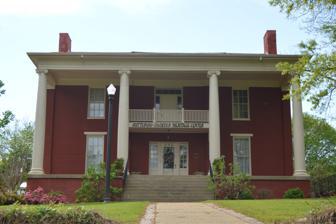
Building: Brown–Proctor House
Country: United States of America
Year built: 1881
Historic house in Alabama, United States United States historic place Brown–Proctor House U.S. National Register of Historic Places Alabama Register of Landmarks and Heritage The house in April 2014 Show map of Alabama Show map of the United States Location 208 S. Houston St., Scottsboro, Alabama Coordinates 34°40′19″N 86°2′15″W / 34.67194°N 86.03750°W / 34.67194; -86.03750 Area less than one acre Built 1881 ( 1881 ) NRHP reference No. 82002036 Significant dates Added to NRHP September 16, 1982 Designated ARLH February 4, 1981 The Brown–Proctor House is a historic residence in Scottsboro, Alabama .  The house was built in 1881 by John A. Brown, who sold it just one year later. He sold the house to General Coffey, who bought the house for his daughter Sarah, for 3,200 dollars.  John Franklin Proctor, a politician who served in the Alabama Legislature from 1892 through 1899 and was an attorney for the Scottsboro Boys in 1931, purchased the house in 1907.  Proctor made numerous renovations to the house, including altering the two-story front portico with Tuscan columns into its current state of a single-level porch supported by Ionic columns with a central second floor balcony .  A three-room addition was also built onto the back of the house, adding to the central hall plan of the original house.  After his death in 1934, Proctor's family owned the house until 1981. The house was listed on the Alabama Register of Landmarks and Heritage in 1981 and the National Register of Historic Places in 1982. Scottsboro-Jackson Heritage Center The Scottsboro-Jackson Heritage Center opened in the house in 1985. The Center focuses on the history, customs, traditions and art of Jackson County, Alabama . Displays include area Native-American cultures and history, area pioneer settlers, the Civil War and the house itself. References